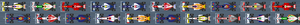
Le Grand Prix du Brésil 2009, disputé sur le Circuit d'Interlagos le 18 octobre 2009, est la 819ᵉ course du championnat du monde de Formule 1 courue depuis 1950 et la seizième et avant-dernière manche du championnat 2009.